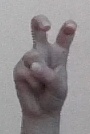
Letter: toot